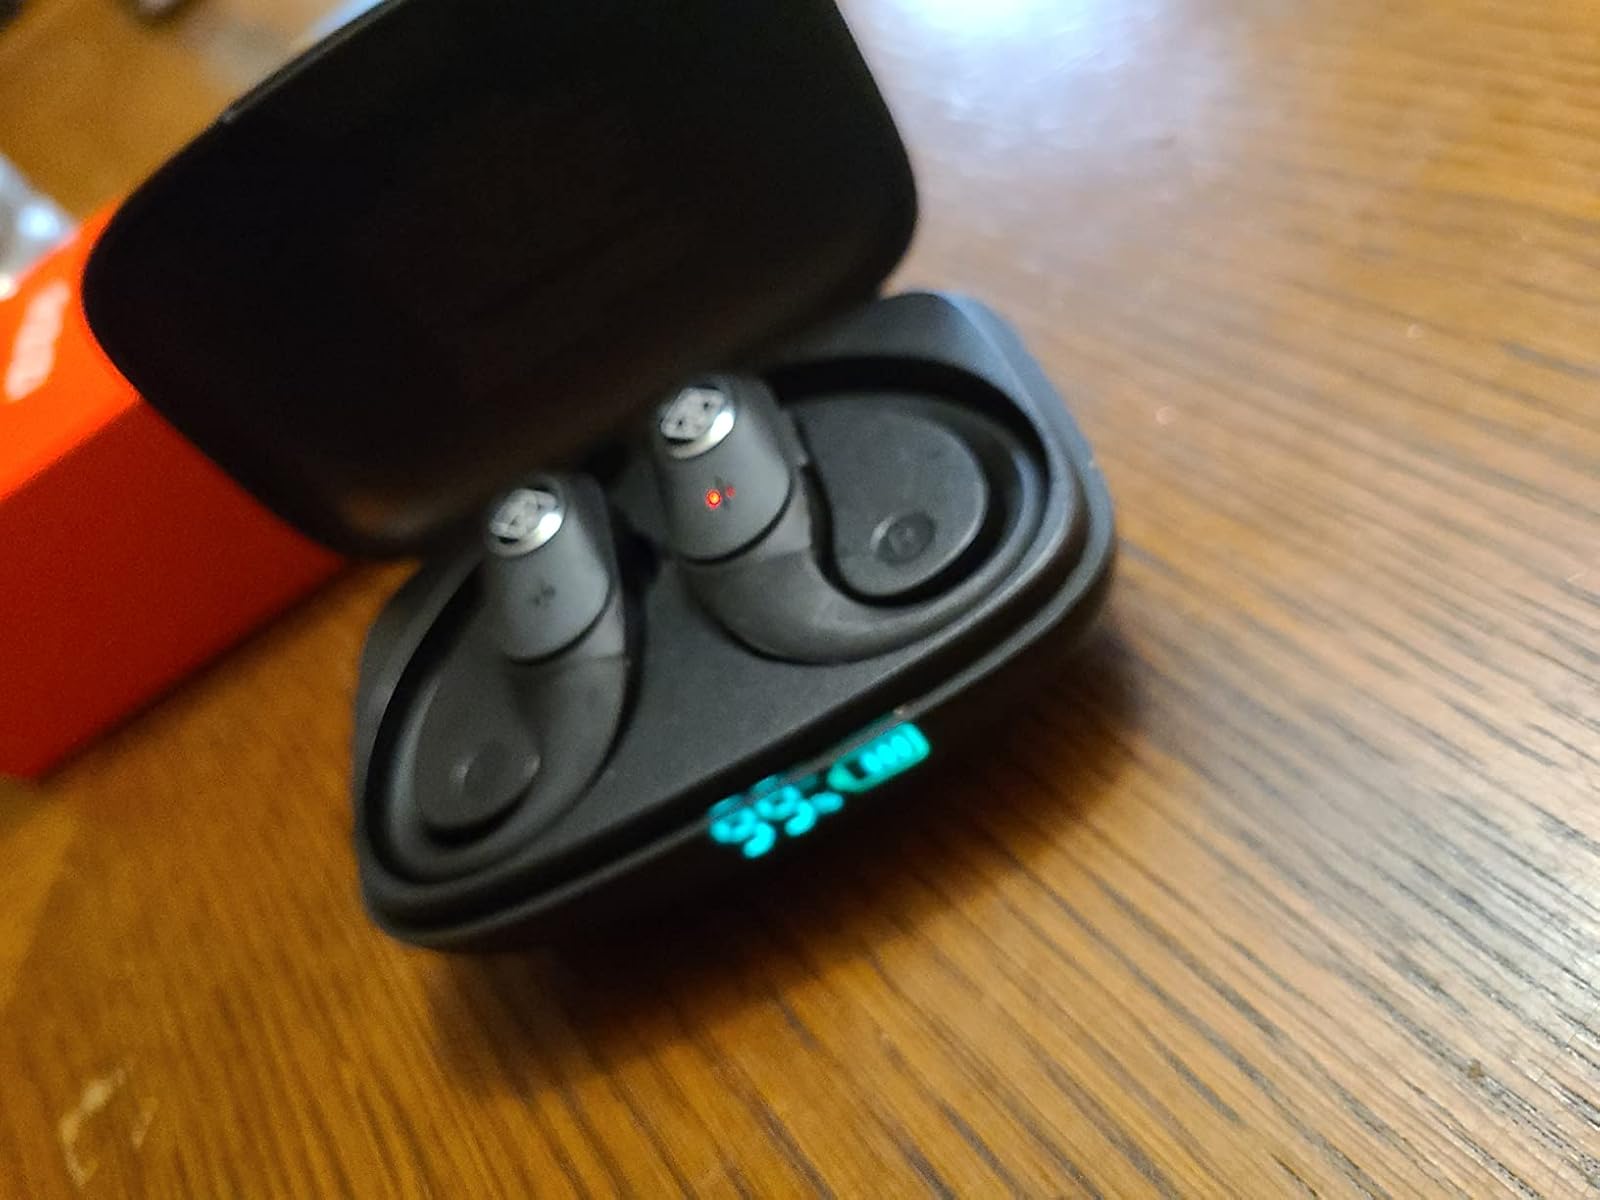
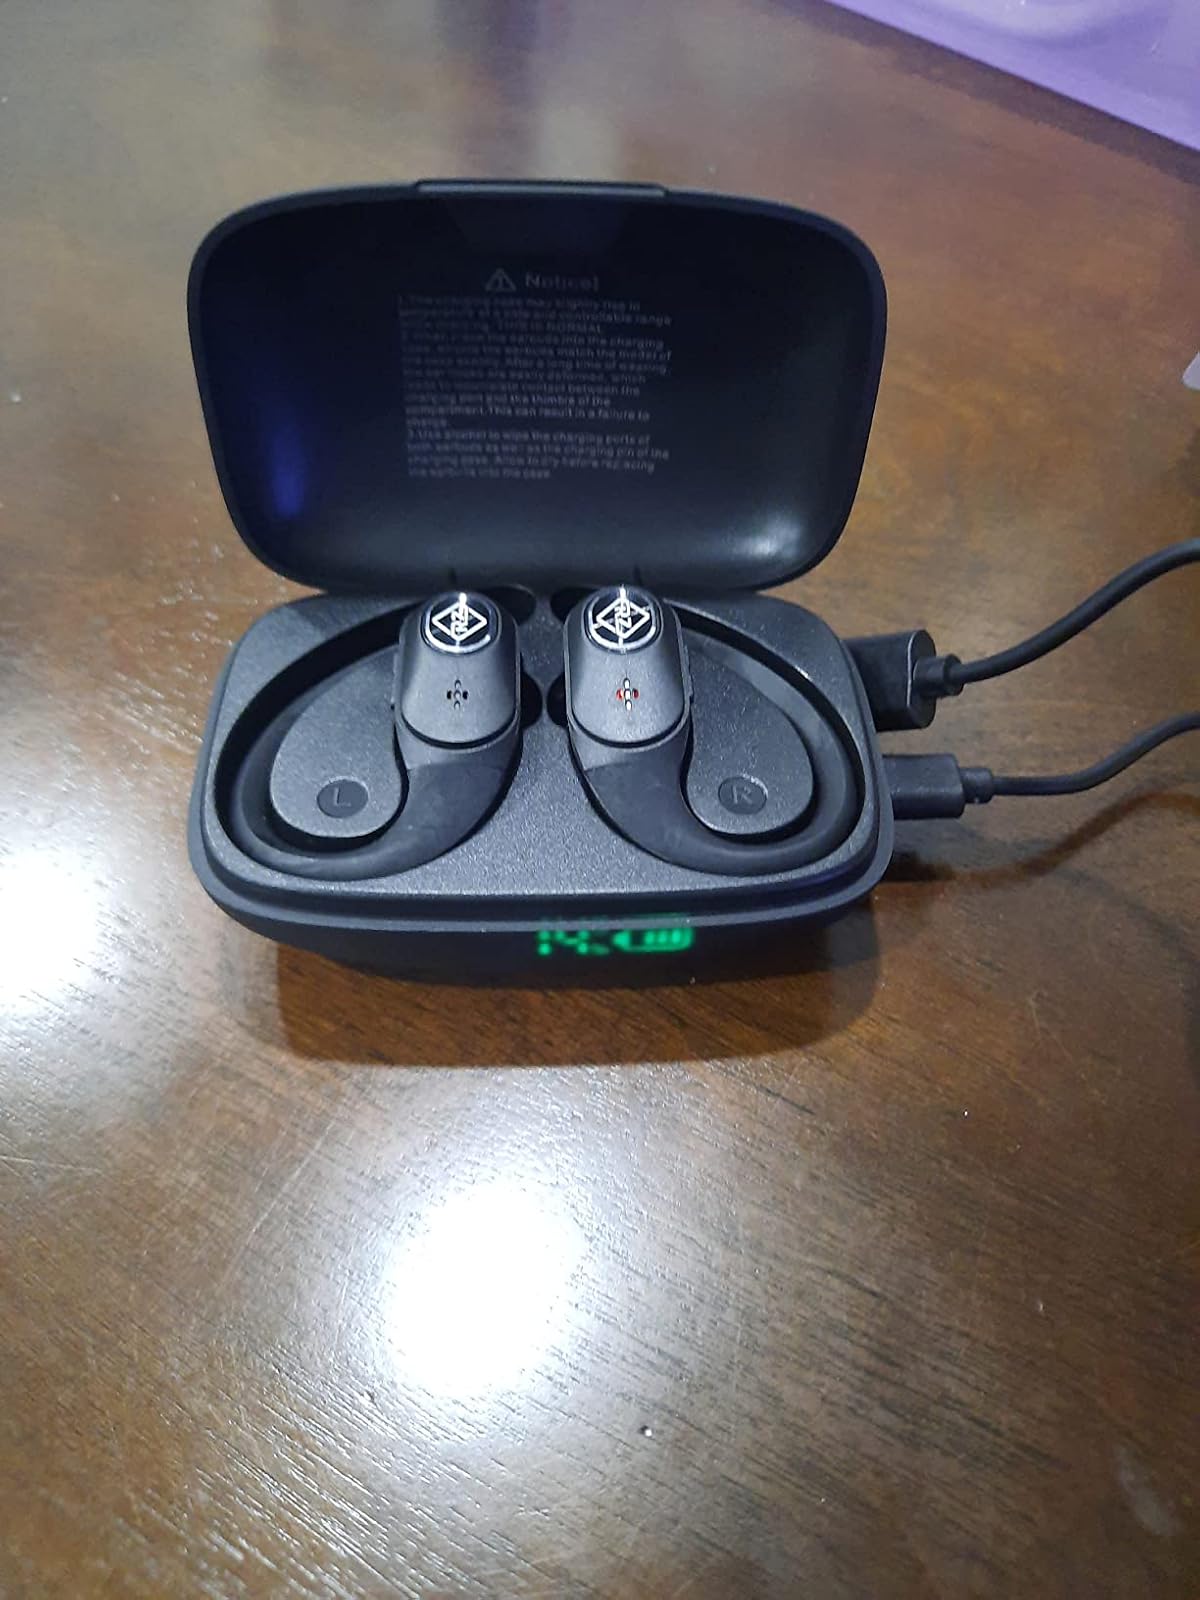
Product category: earbuds
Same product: yes